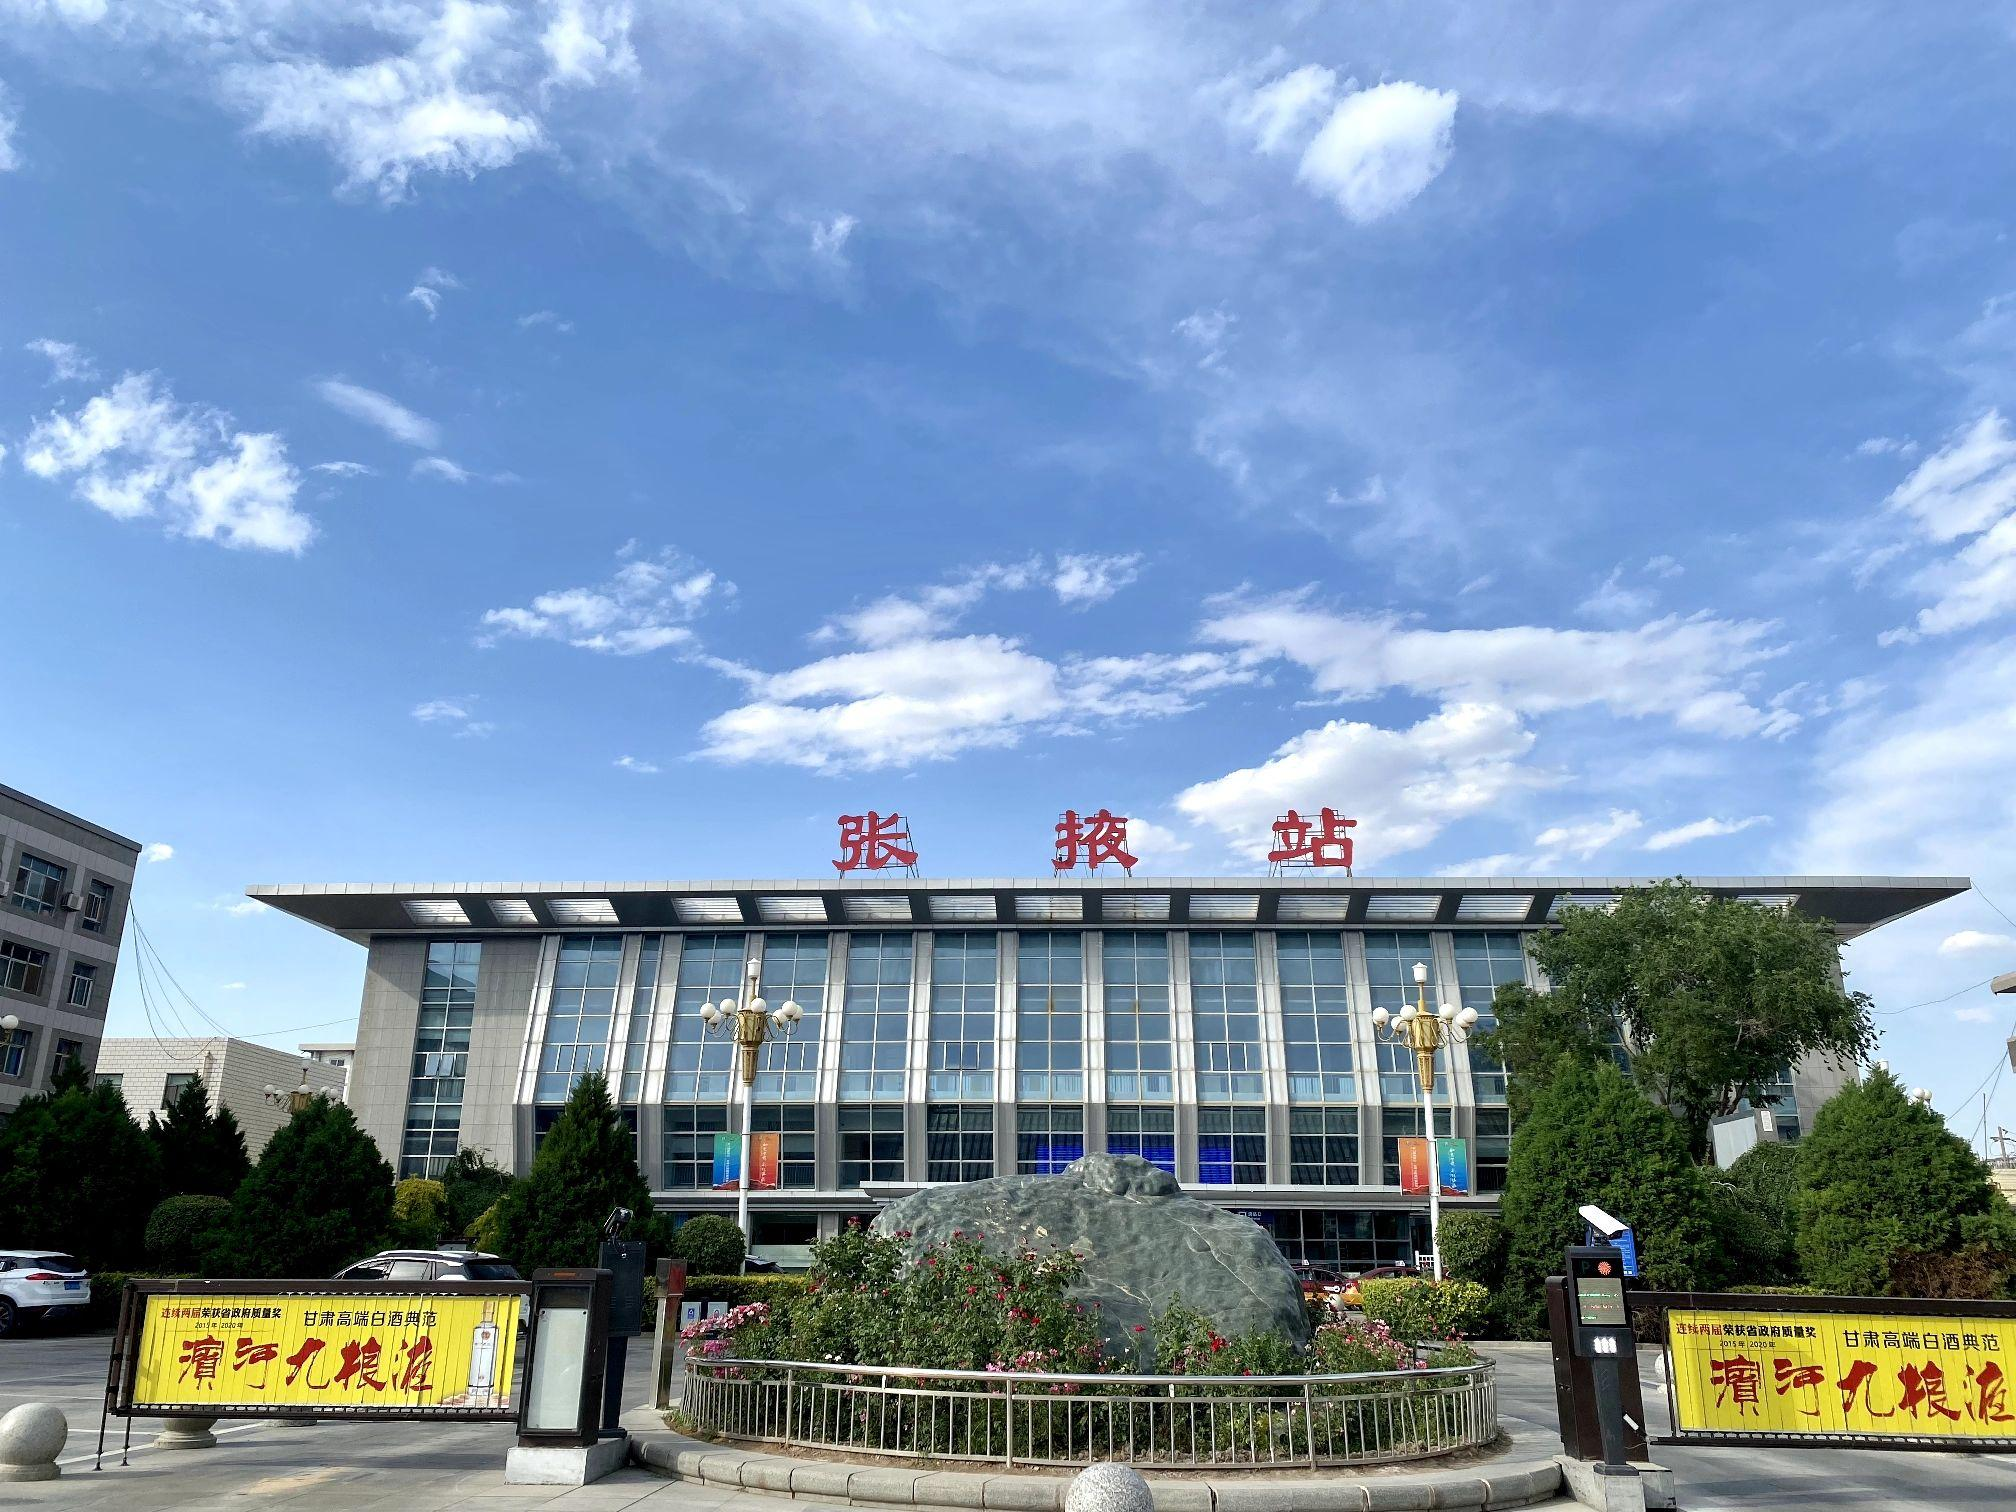
地标名称：张掖站
所在城市：张掖市·甘州区